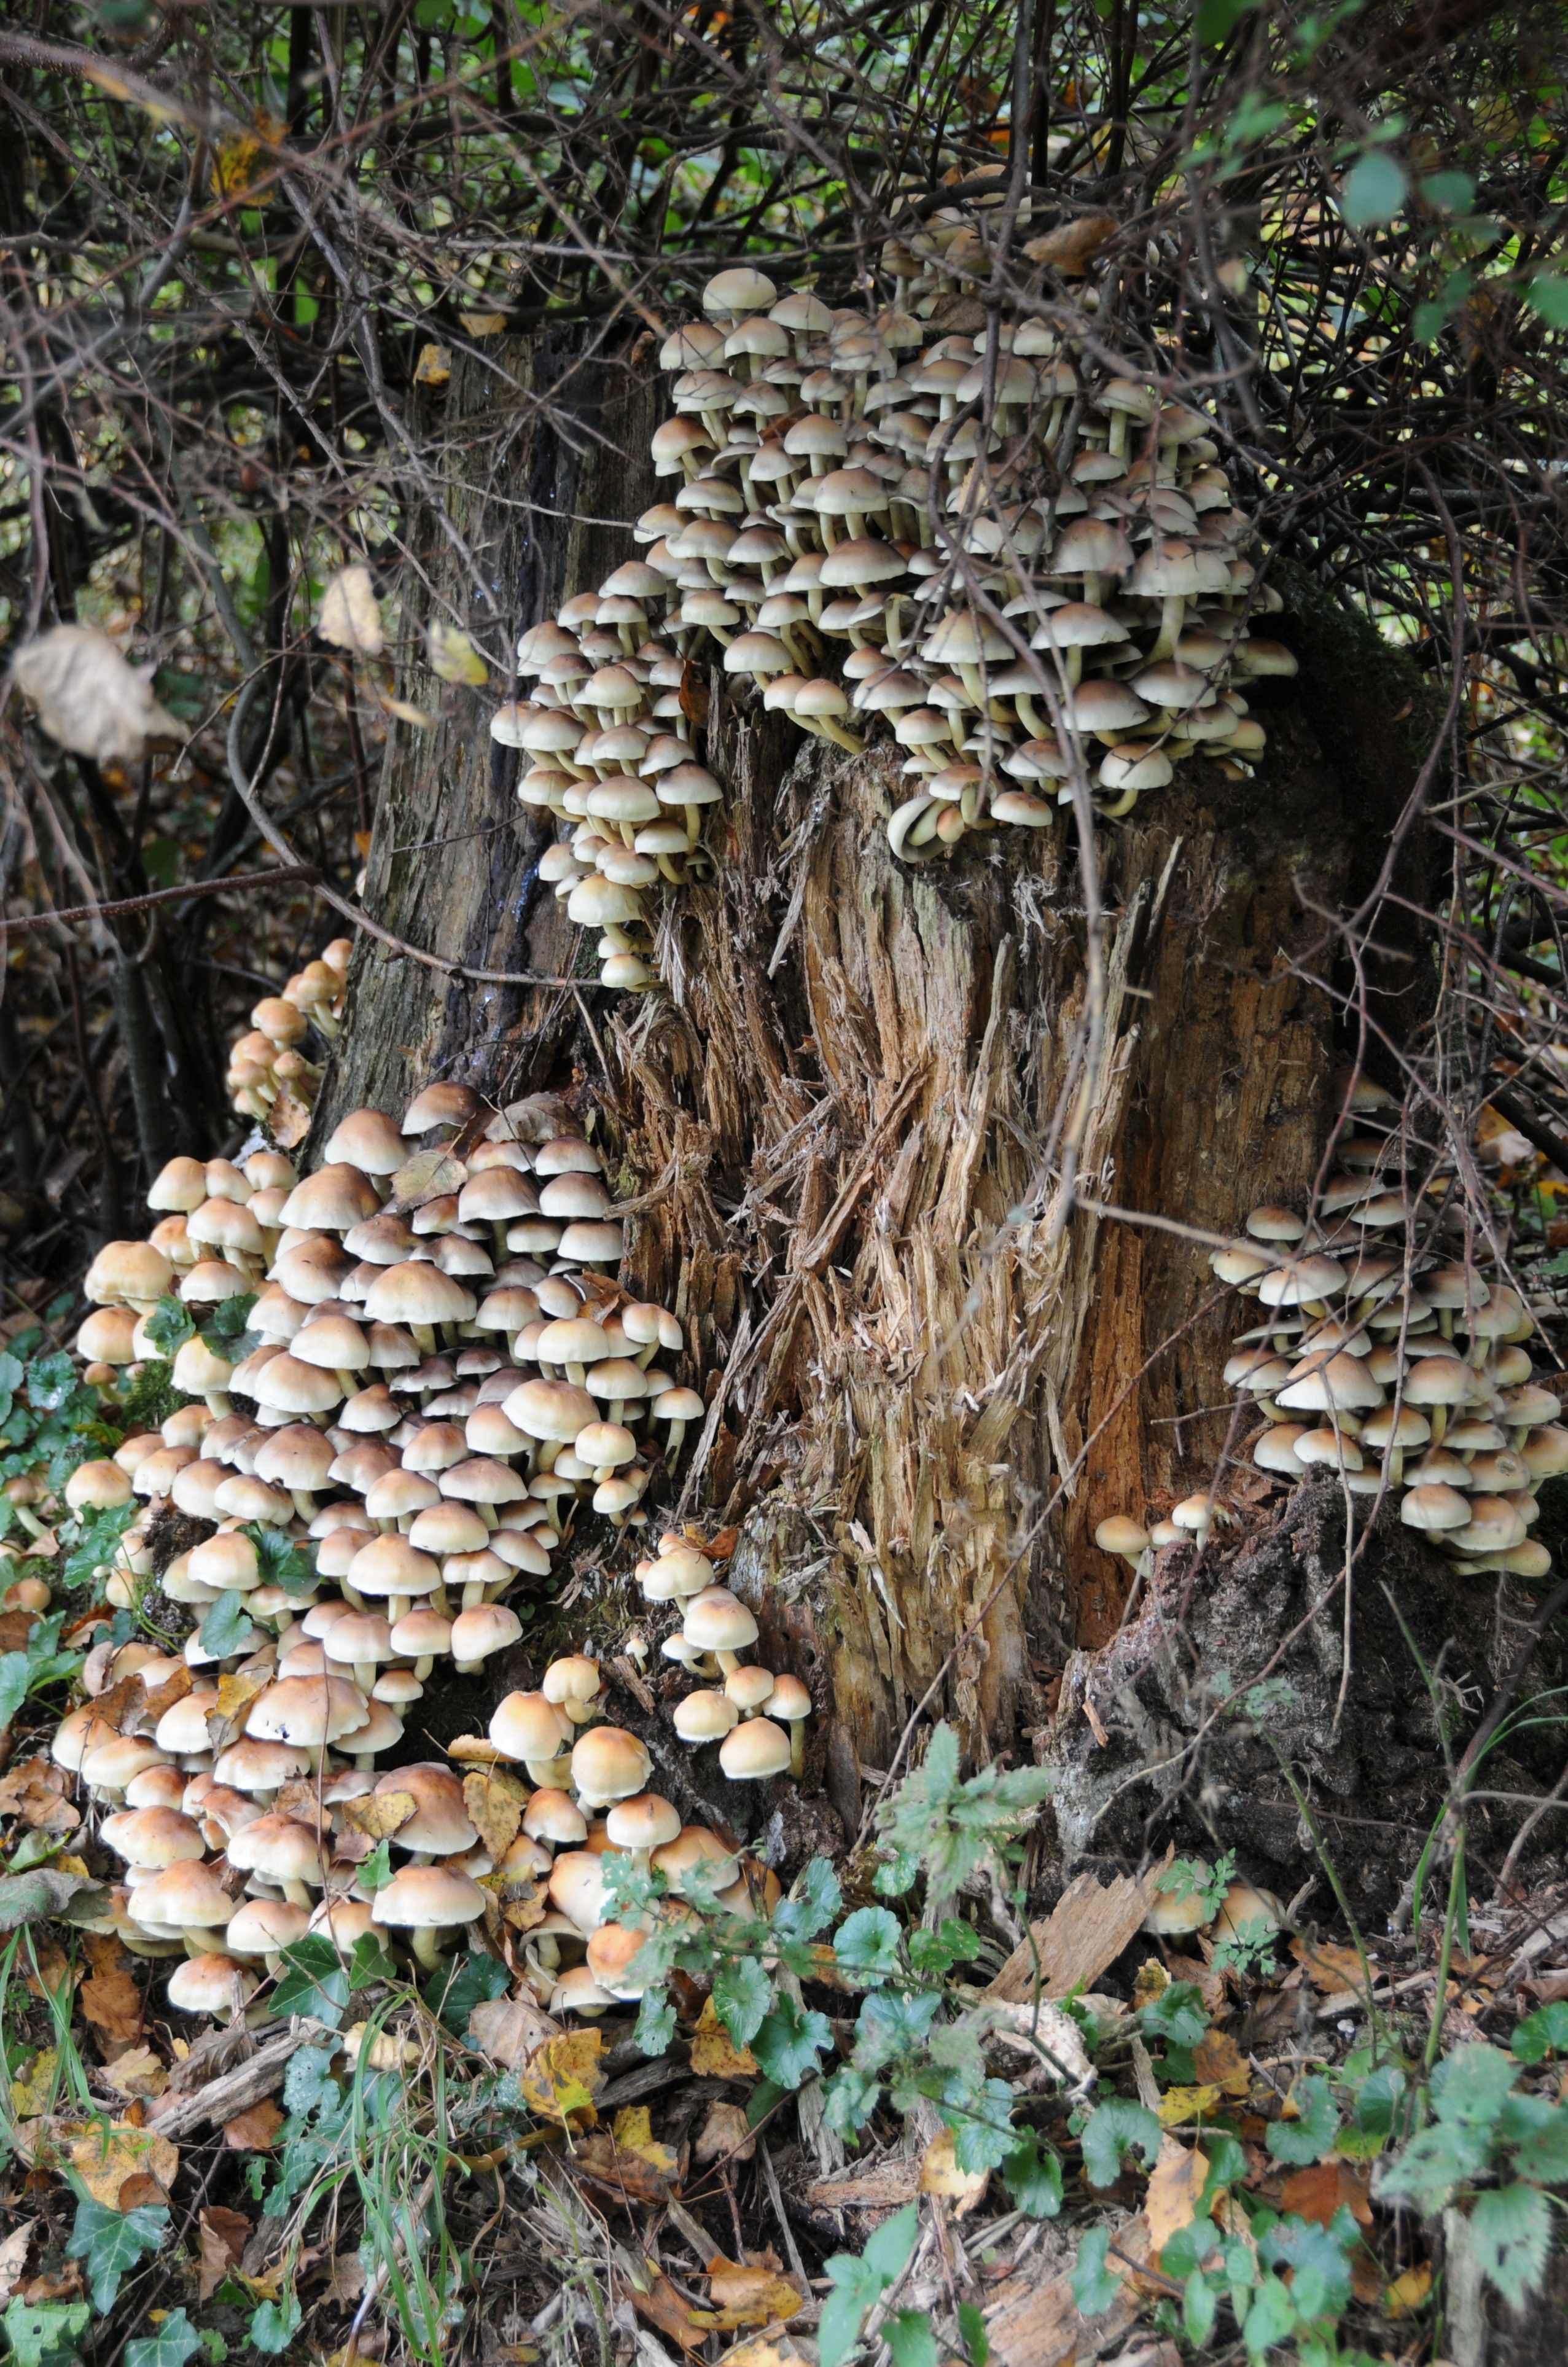
tree, forest, wood, trunk, log, jungle, autumn, botany, mushroom, flora, autumn mood, fungus, mushrooms, decomposition, woodland, tree stump, habitat, bolete, matsutake, oyster mushroom, edible mushroom, natural environment, penny bun, hen of the wood